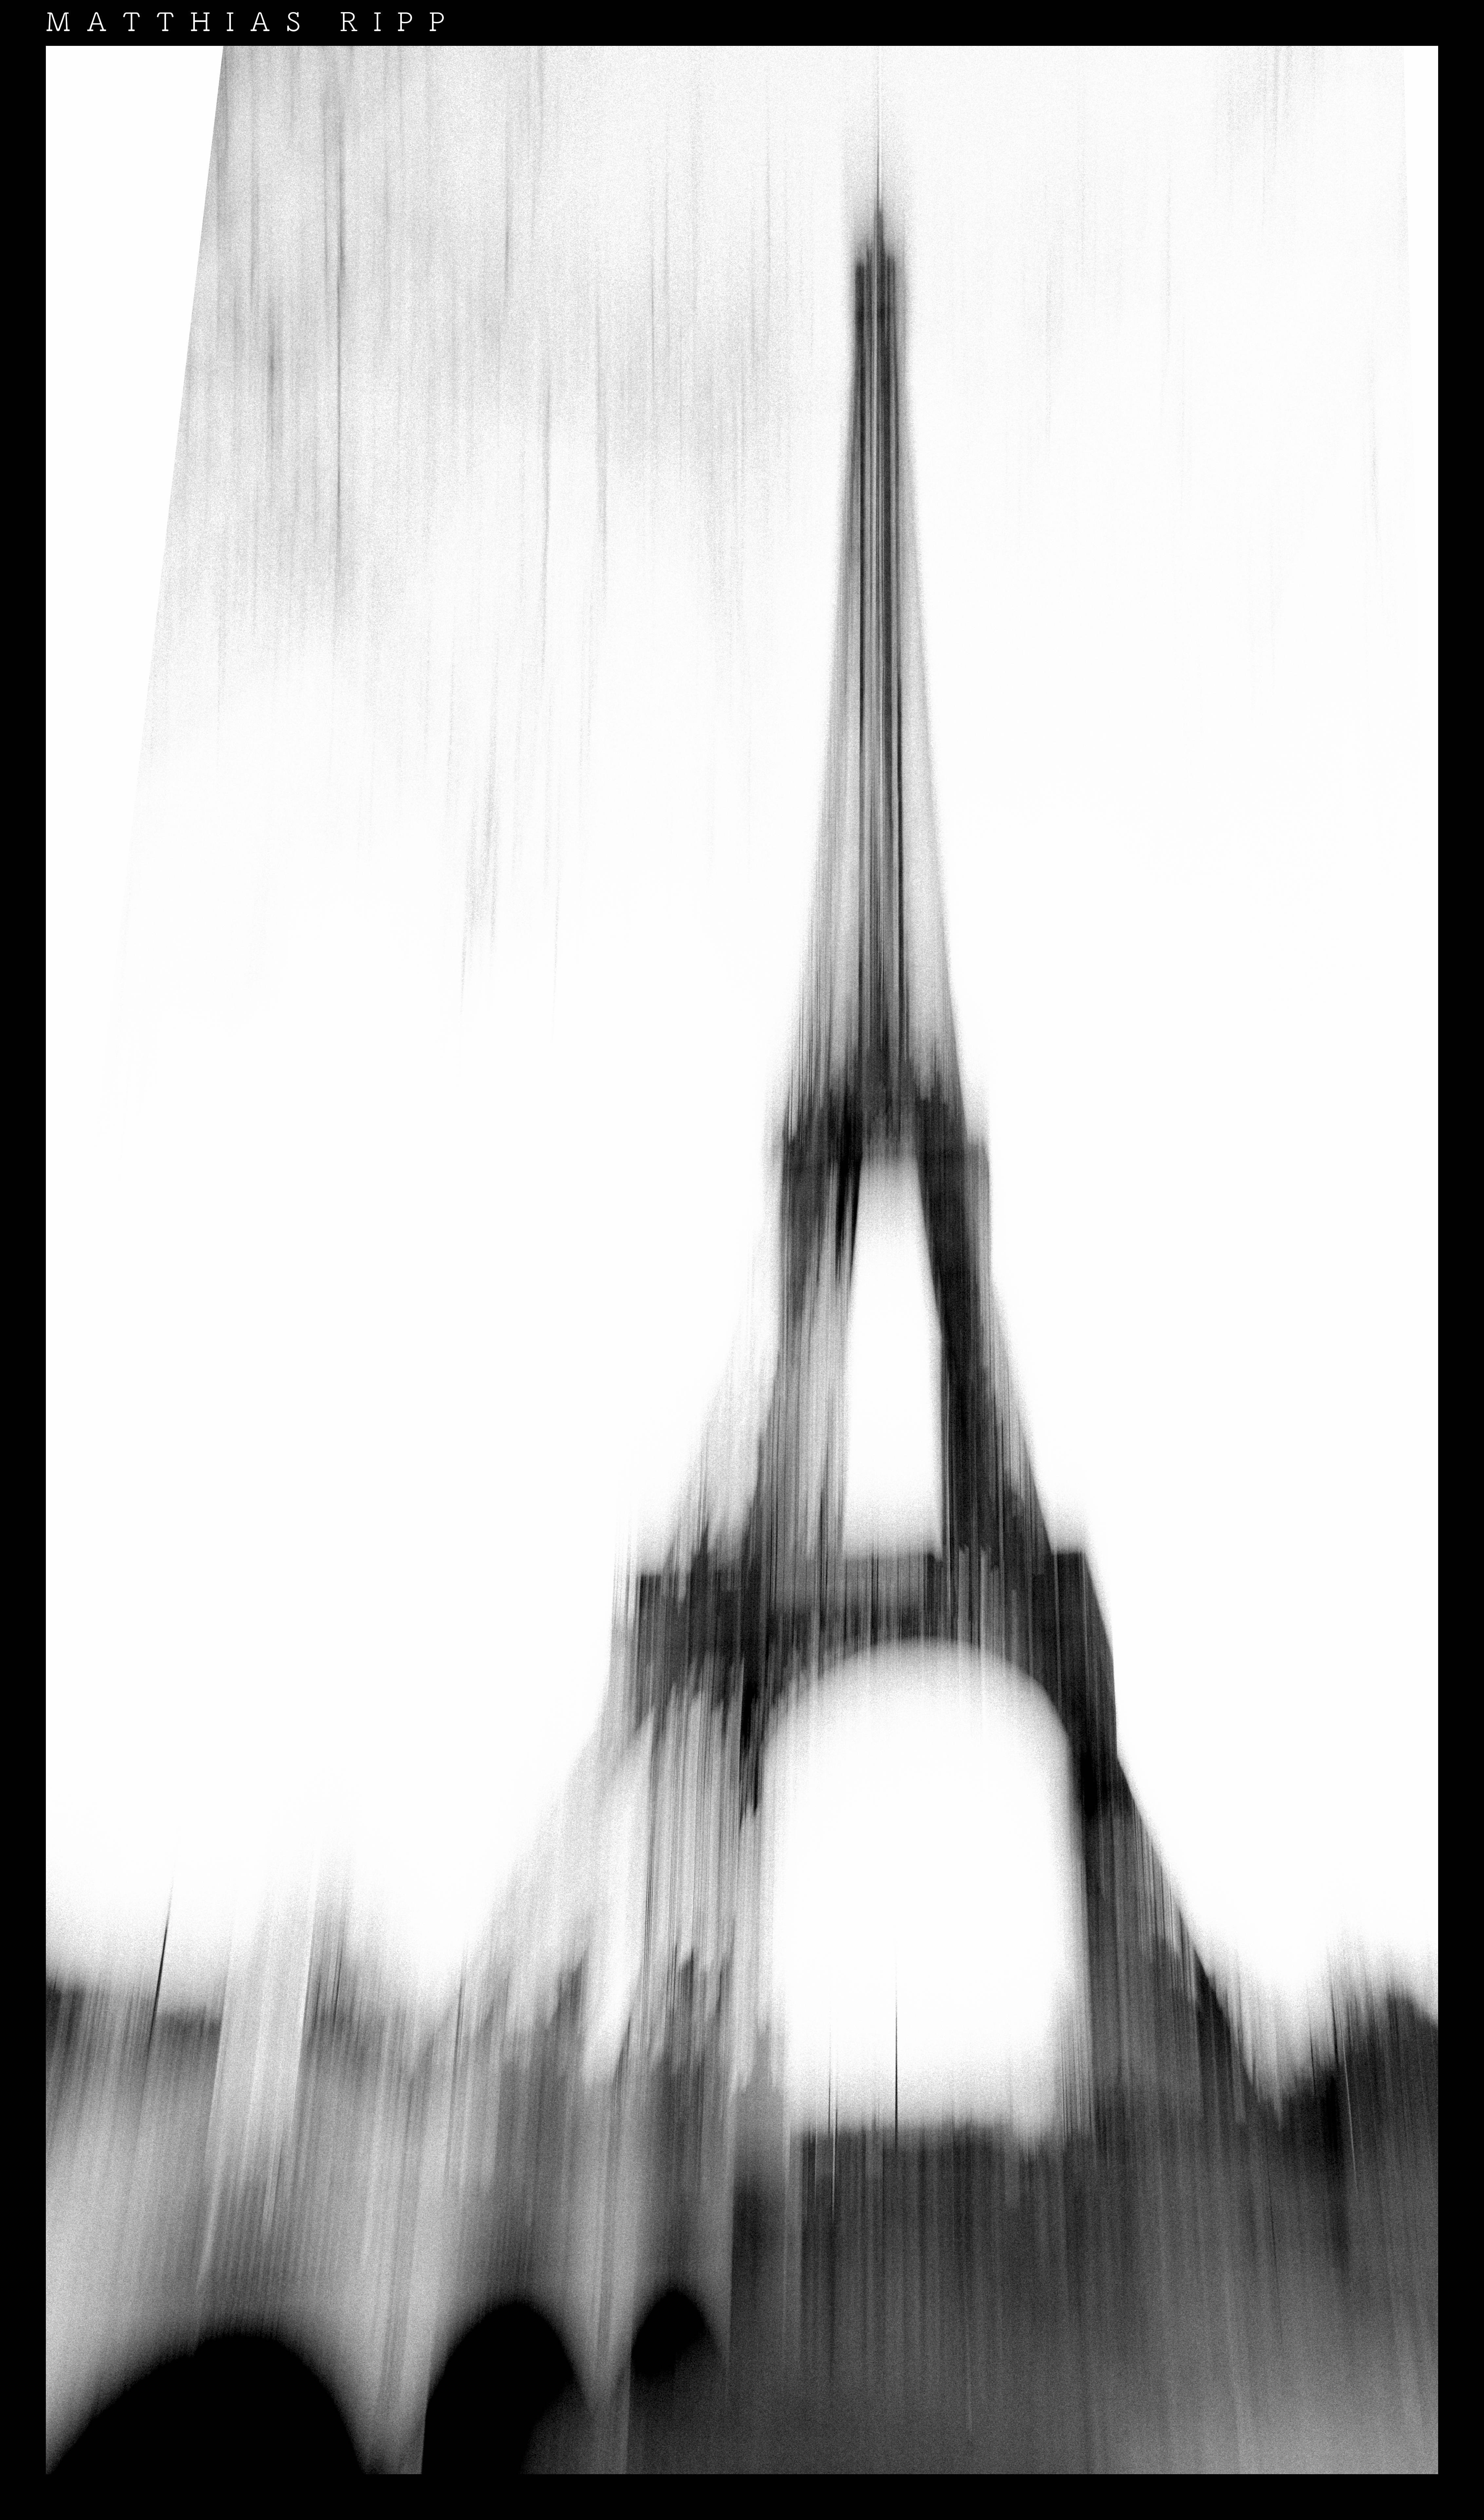
black and white, white, street, city, paris, urban, frame, black, monochrome, art, full, eiffel, sketch, drawing, 35mm, symmetry, stadt, your, kunst, sony, image, zeiss, shape, strafe, rx1rii, eiffelturm, k nste, monochrome photography